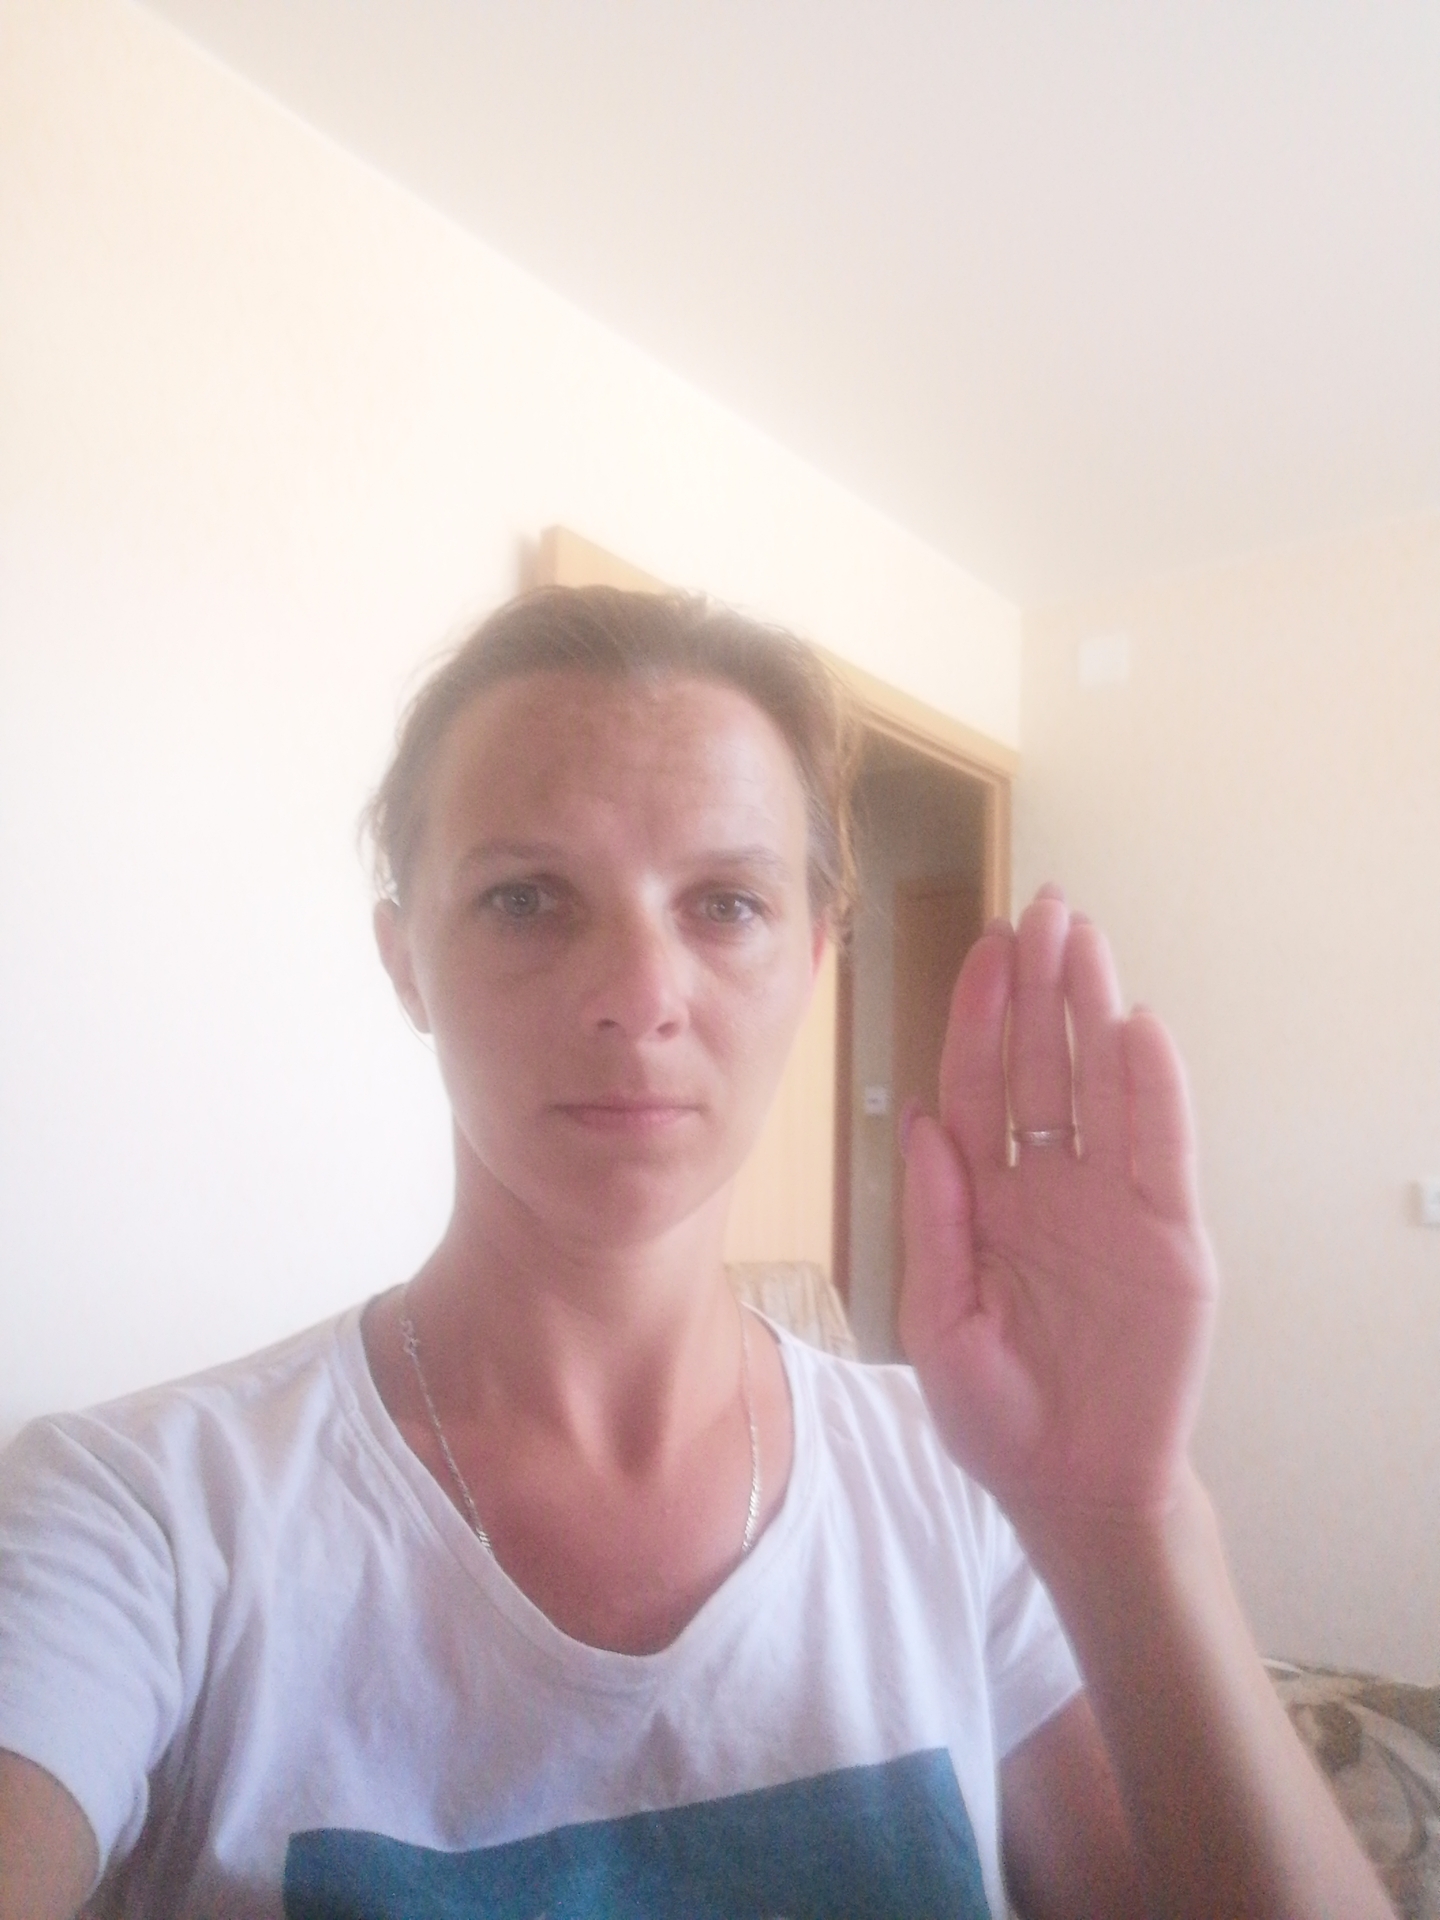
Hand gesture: stop